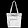
Label: Bag